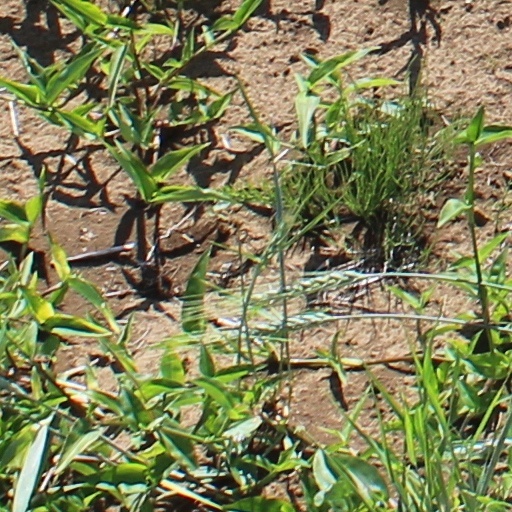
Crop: wheat